Endgame (TV series)

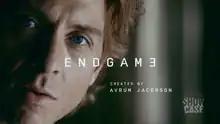

Endgame (stylized as ENDGAMƎ) is a Canadian drama television series that premiered on the Showcase Television network on Monday, March 14, 2011. The series was developed and produced by Thunderbird Films. The series followed fictional former World Chess Champion Arkady Balagan (Shawn Doyle), a genius who uses his analytical skills to solve crimes.